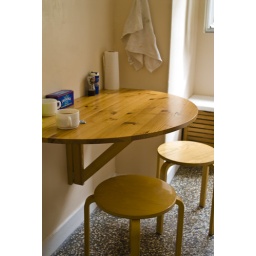
kitchen table and stools, to the left when you walk in